Religious violence

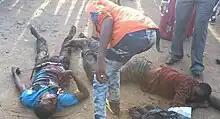
Wounded people following a bomb attack by Boko Haram in Nigeria, in April 2014

Islam has been associated with violence in a variety of contexts, including in the context of punishment of apostasy in Islam, sectarian violence among Muslims, Jihadism and Islamic terrorism. In Arabic, the word "jihād" translates into English as "struggle". Jihad appears in the Qur'an and frequently in the idiomatic expression "striving in the way of Allah "(al-jihad fi sabil Allah)"". The context of the word can be seen in its usage in Arabic translations of the New Testament such as in 2 Timothy 4:7 where St. Paul expresses keeping the faith after many struggles. A person engaged in jihad is called a "mujahid"; the plural is mujahideen. Jihad is an important religious duty for Muslims. A minority among the Sunni scholars sometimes refer to this duty as the sixth pillar of Islam, though it occupies no such official status. In Twelver Shi'a Islam, however, Jihad is one of the ten Practices of the Religion.